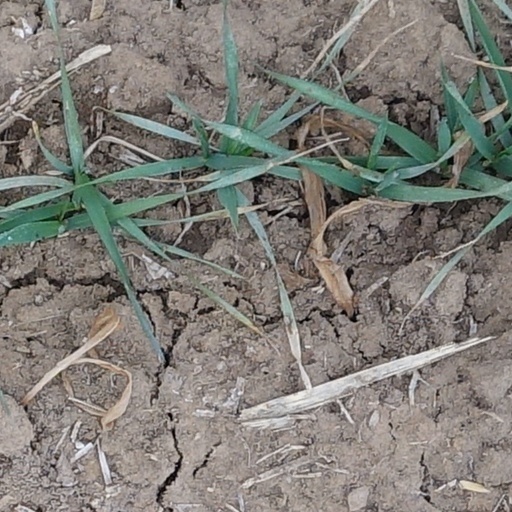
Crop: wheat